Nayagarh

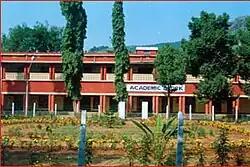
Nayagarh Autonomous College

College buildings include the Academic Building, Administrative Block, Library (with over 35,000 books), three hostels (segregated by sex), staff quarters and an athletic facility. One of the men's hostels is named after the noted poet Kabi Jadumani, while the other is named after the astrophysicist Pathani Samant. The women's hostel is named after the female freedom fighter Malati Choudhury.